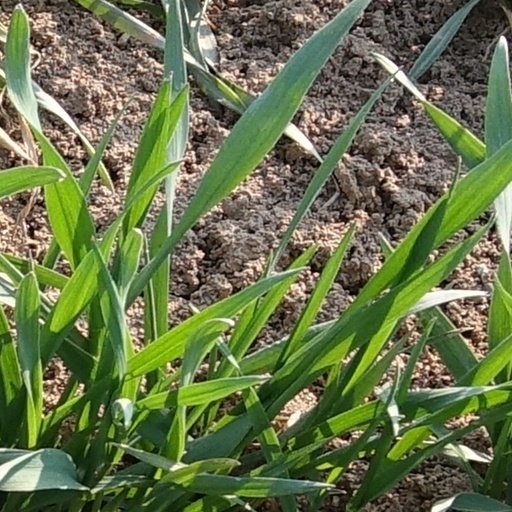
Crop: wheat